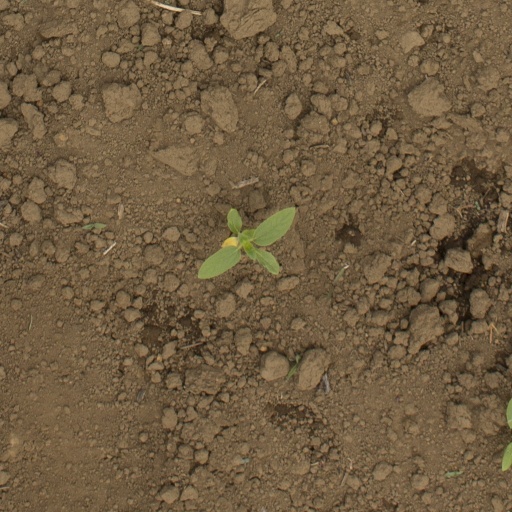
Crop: Jerusalem artichoke